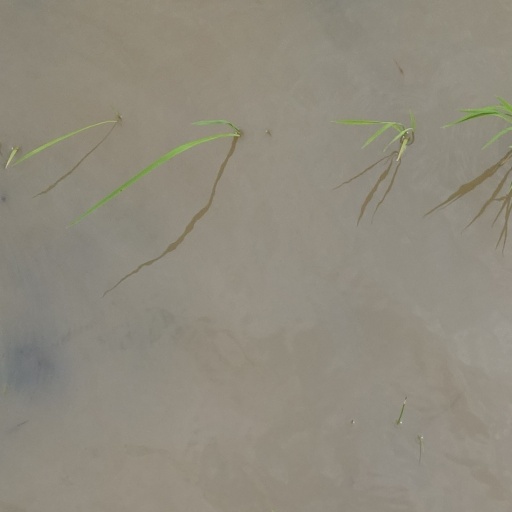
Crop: rice